Marcel Schmelzer

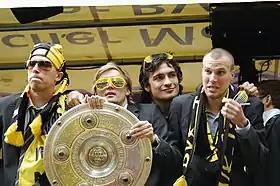
Schmelzer (holding the trophy) celebrates winning the Bundesliga with Borussia Dortmund in 2011.

Schmelzer was called up by the U21 team for the 2009 European Championship, being used regularly, although not as a starter, he played the final five minutes in the final, a 4–0 success against England. For the full national team he made 16 appearances between 2010 and 2014.